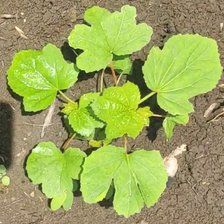
Weed species: Little_Mallow(Malva parviflora)